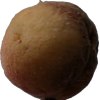
Label: peach